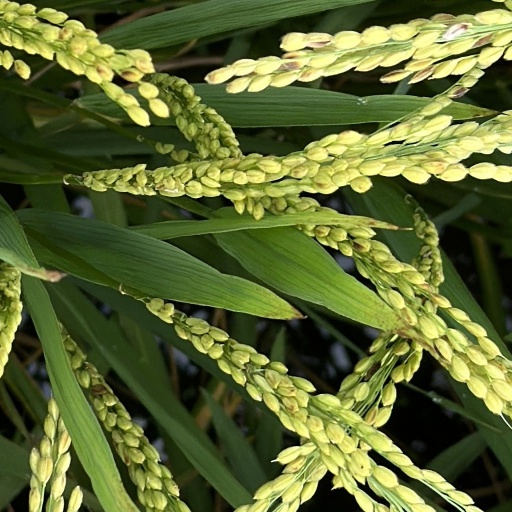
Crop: rice